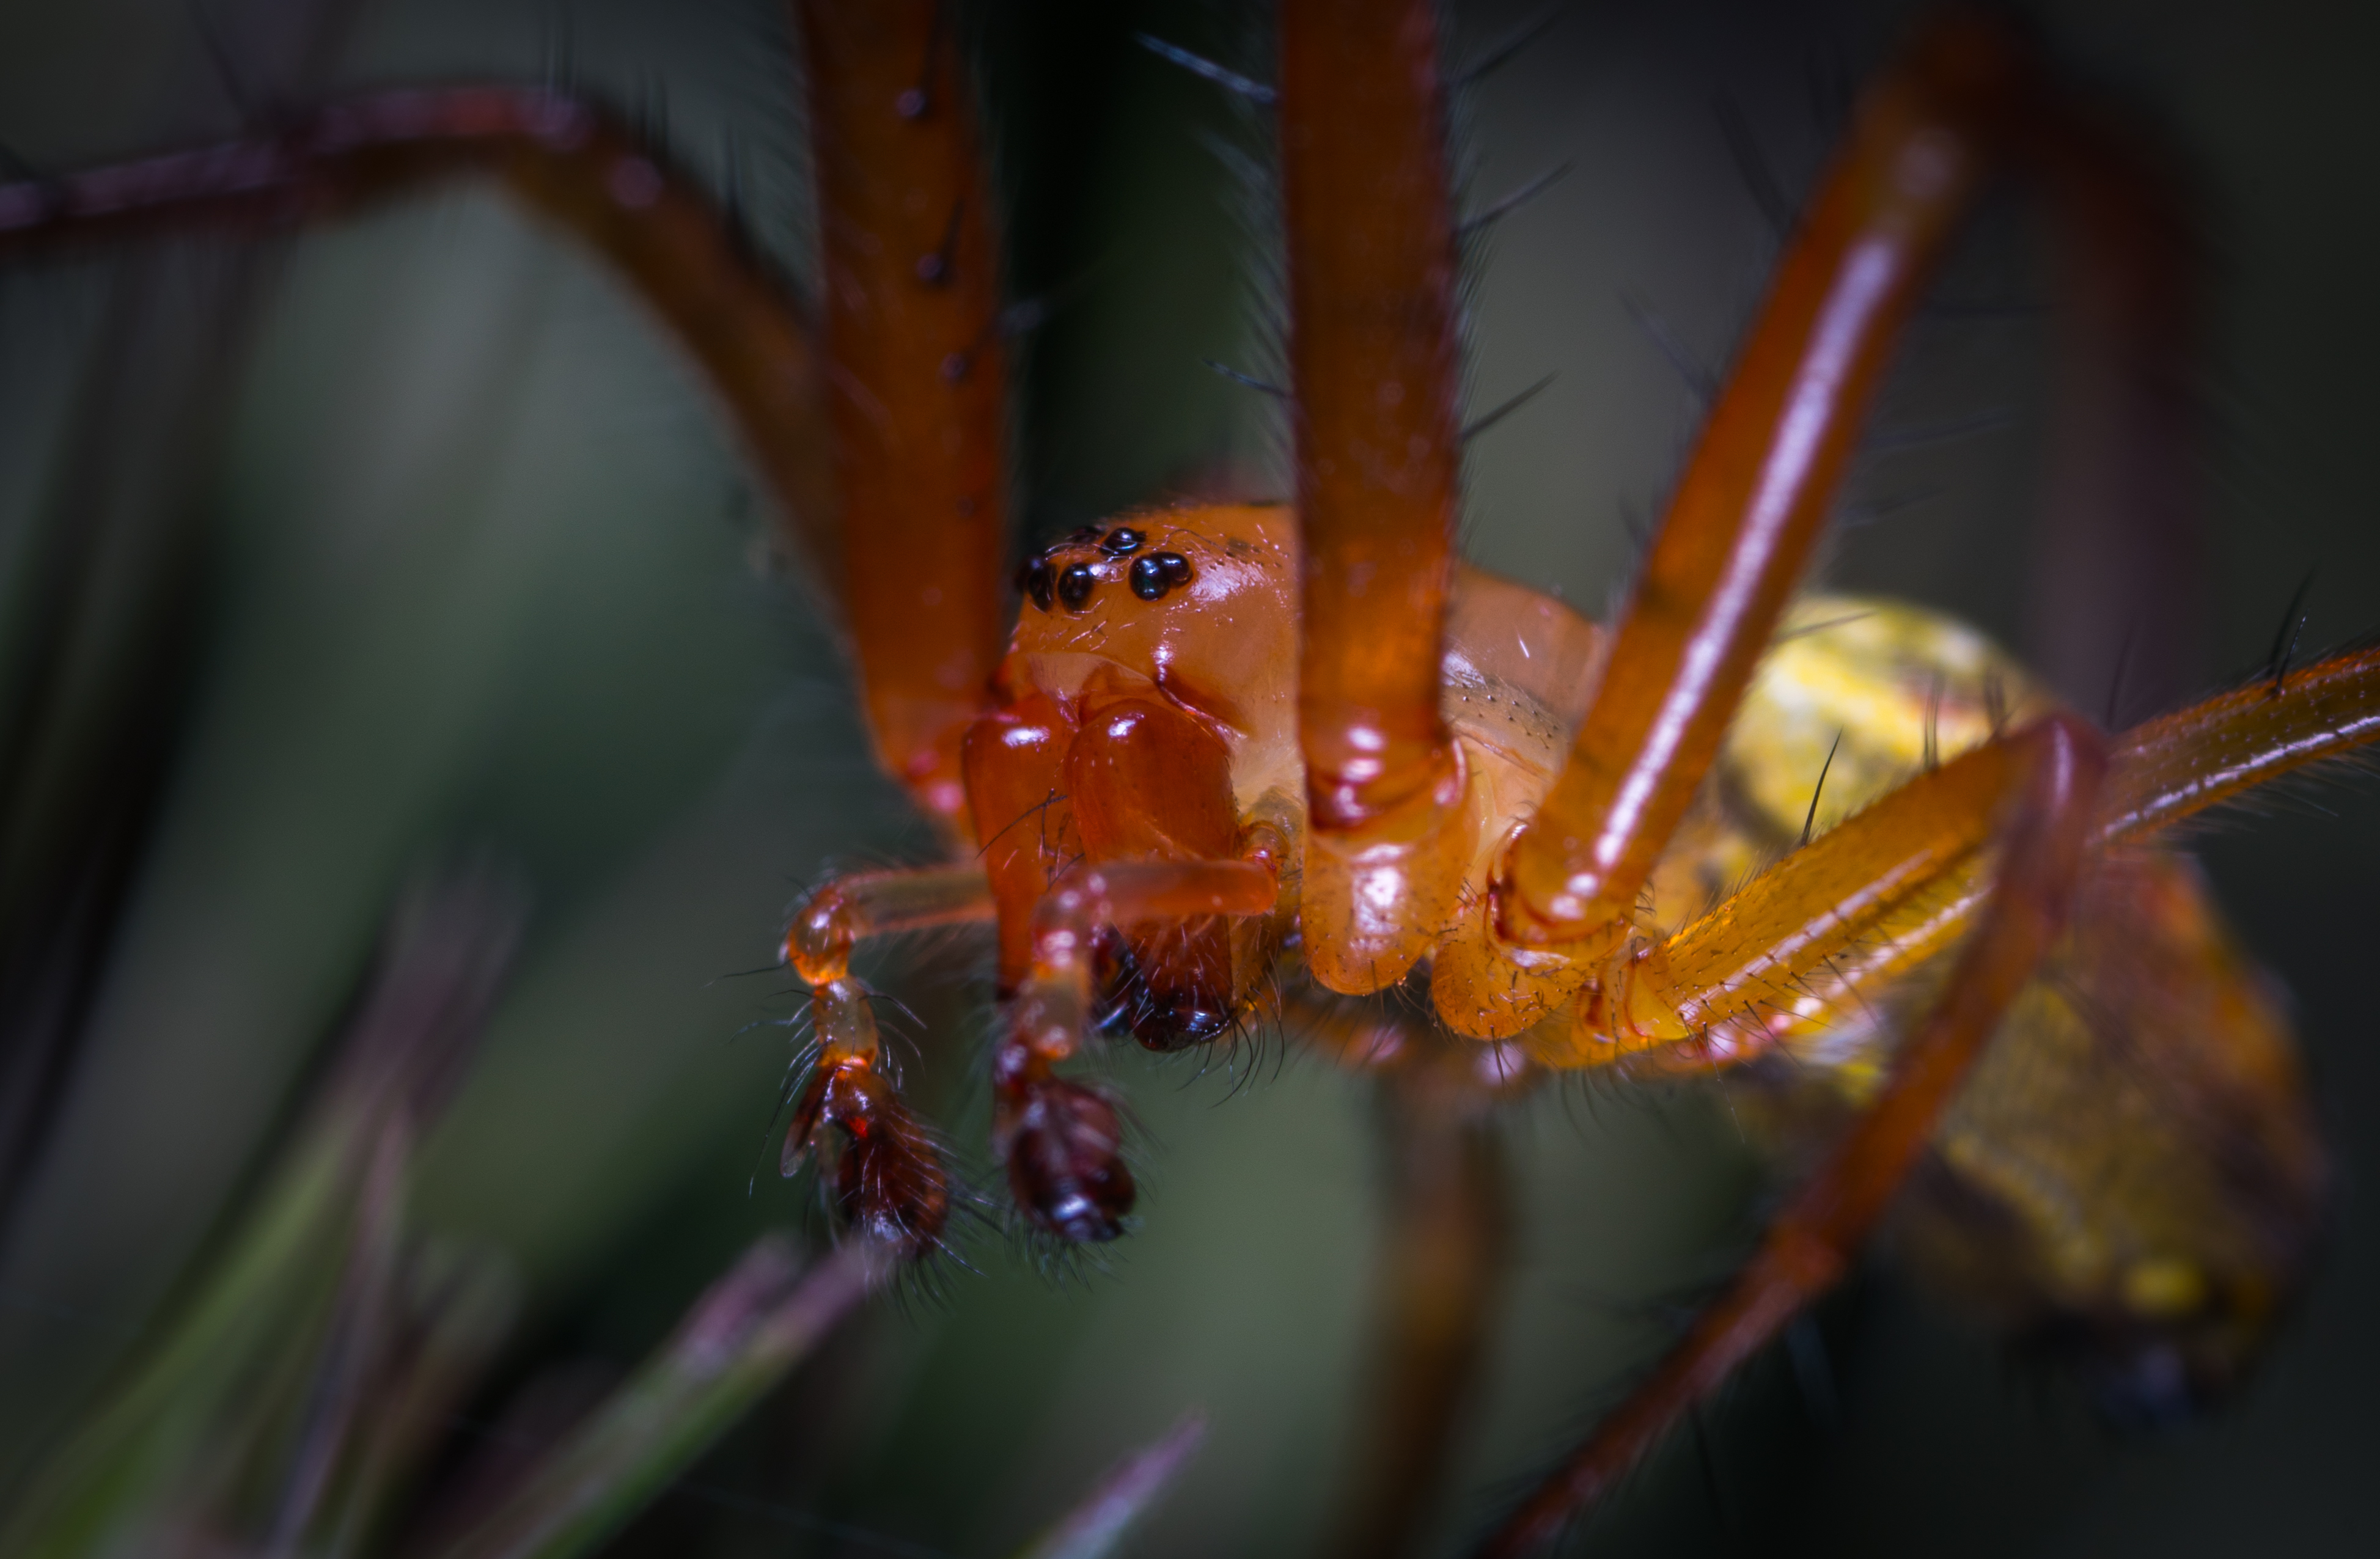
spider, arachnid, insect, macro, portrait, macro photography, close up, invertebrate, araneus, organism, arthropod, wildlife, dragonfly, orb weaver spider, pest, european garden spider, dragonflies and damseflies